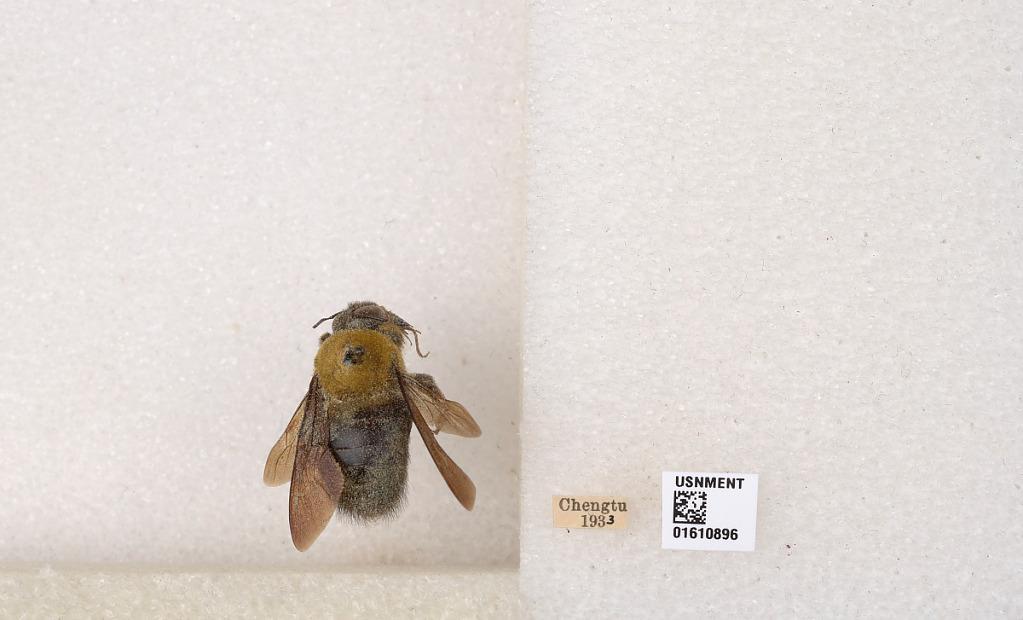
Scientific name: Xylocopa (Alloxylocopa) appendiculata appendiculata Smith
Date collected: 1933-1-1
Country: China
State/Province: Sichuan
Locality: Chengtu
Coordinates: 30.6585, 104.076